Lebrija

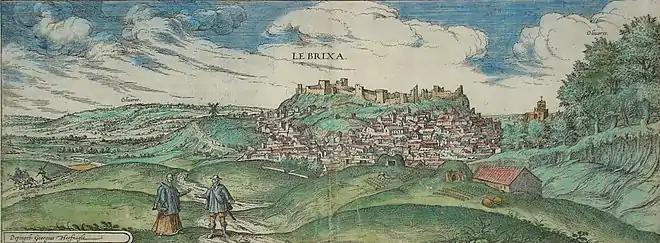
Lebrija ("Lebrixa") as depicted in the "Civitates orbis terrarum" (c. 1600)

In 1903, the first general strike was recorded and documented by Spanish writer Azorín.